Llanmiloe

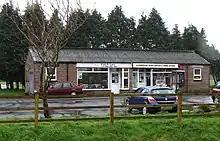
Shops in Llanmiloe in 2006

Llanmiloe is a village in the south-west of Carmarthenshire, Wales, on the A4066 road, between the villages of Laugharne to the north-east and Pendine to the south-west. Llanmiloe House dates from the 1720s and is a Grade II listed building. Its park is listed, also at Grade II, on the Cadw/ICOMOS Register of Parks and Gardens of Special Historic Interest in Wales.